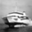
Label: ship